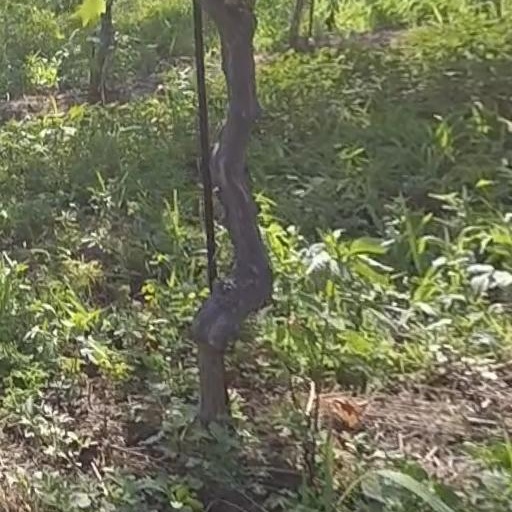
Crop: grape